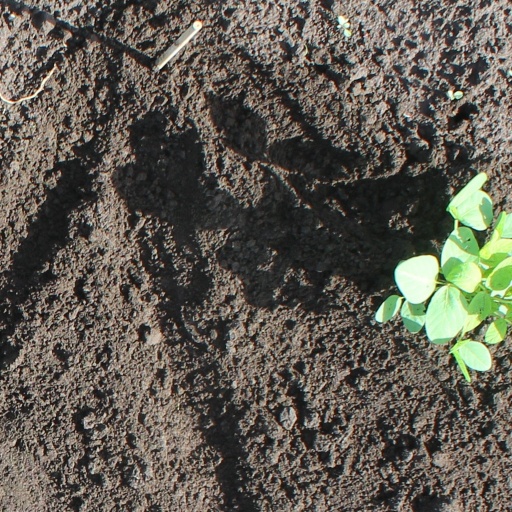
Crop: soybean